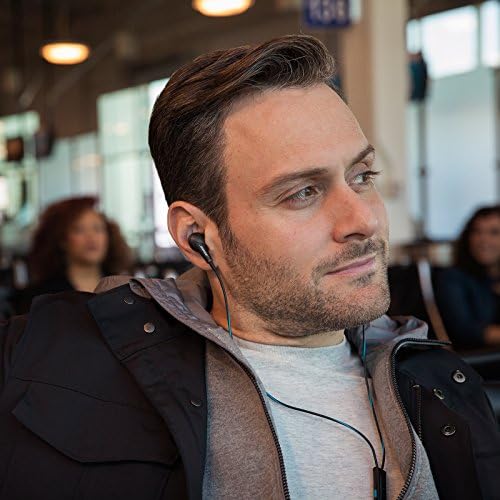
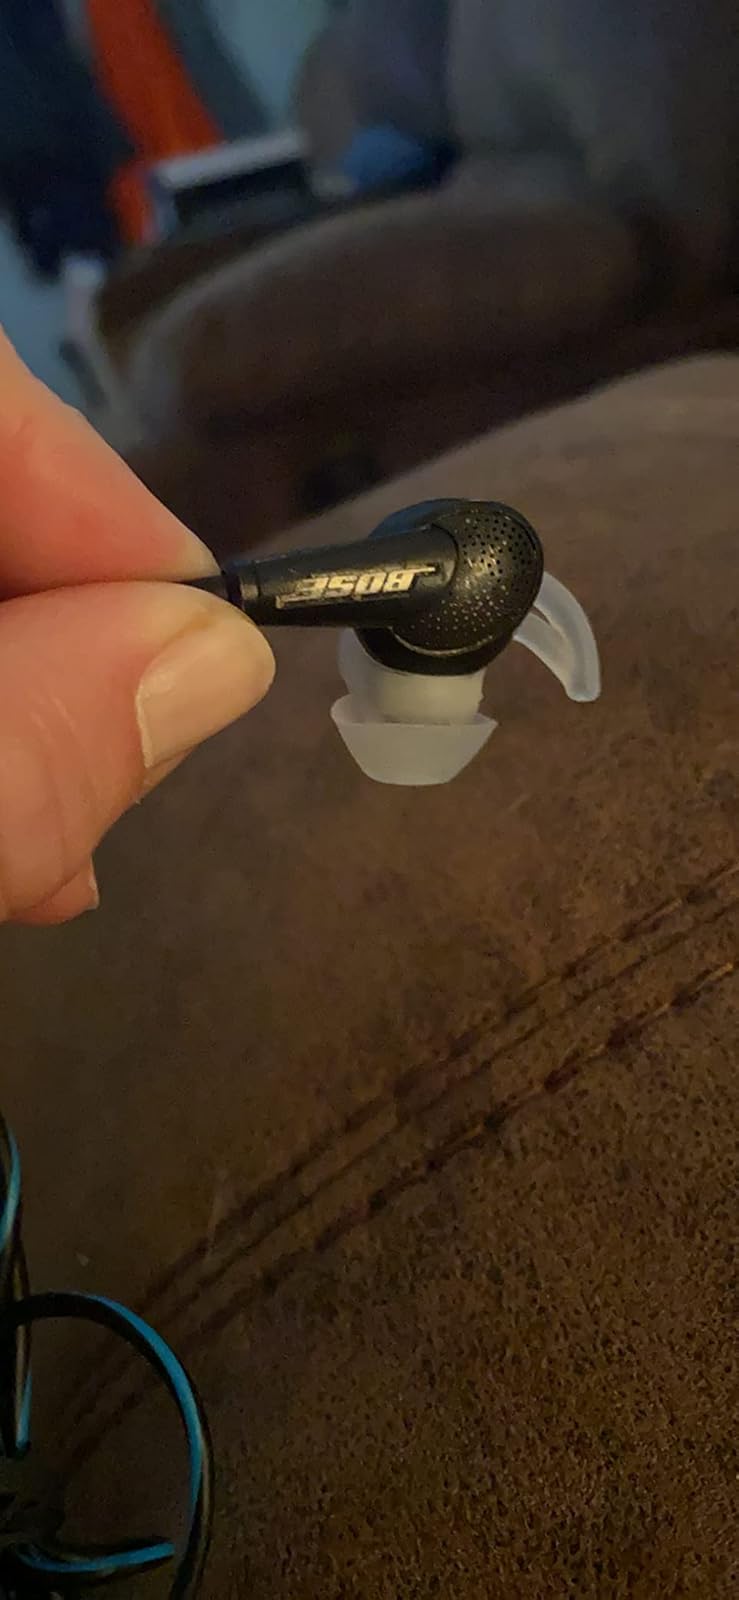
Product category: headphones
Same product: yes